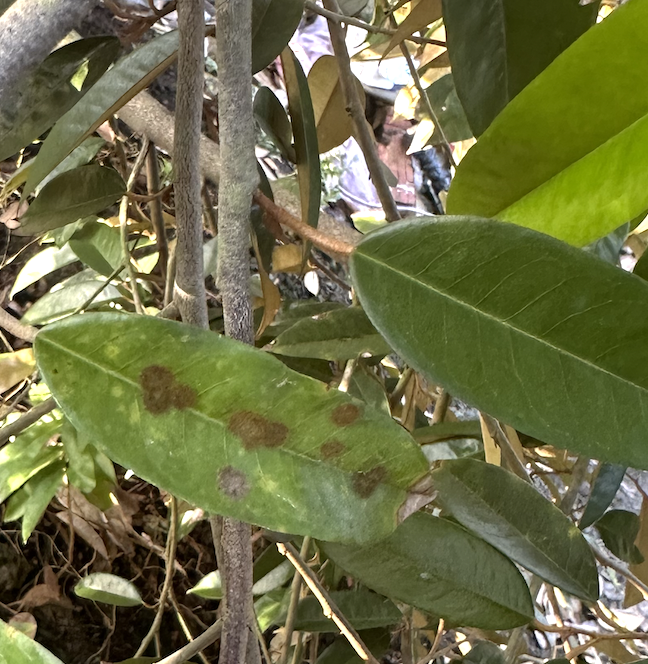
Label: stem_blight